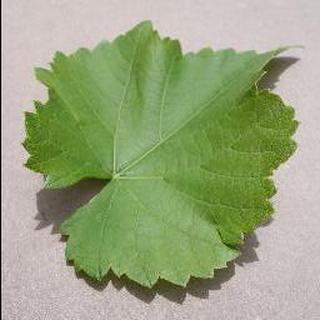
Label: healthy_grape